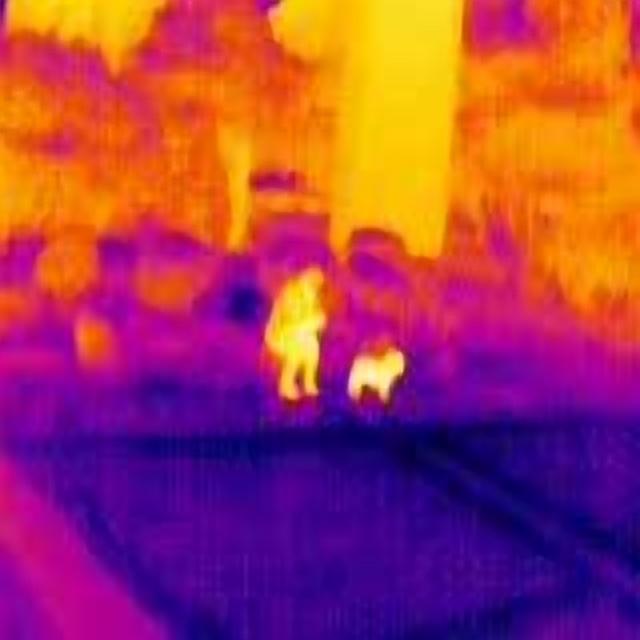
Detected objects:
label: person